Grant Show

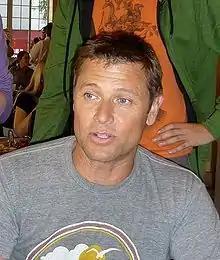
Show in 2009

Grant Alan Show (born February 27, 1962) is an American actor. He is best known for his role on "Melrose Place" as Jake Hanson, which he played from 1992 to 1997. From 2017 to 2022, he portrayed Blake Carrington in the soap opera reboot "Dynasty".